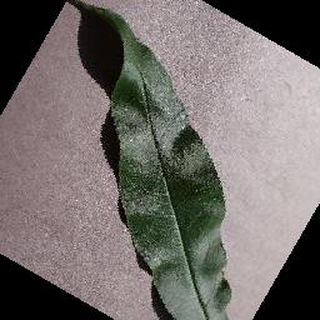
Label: healthy_peach